11th century in science

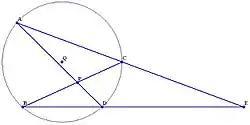
The theorem of Ibn Haytham

Record keeping was not great at the time, so the births of significant figures in science in the 11th century are primarily unknown.